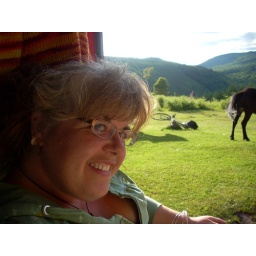
bear in a van having dinner with the ponies